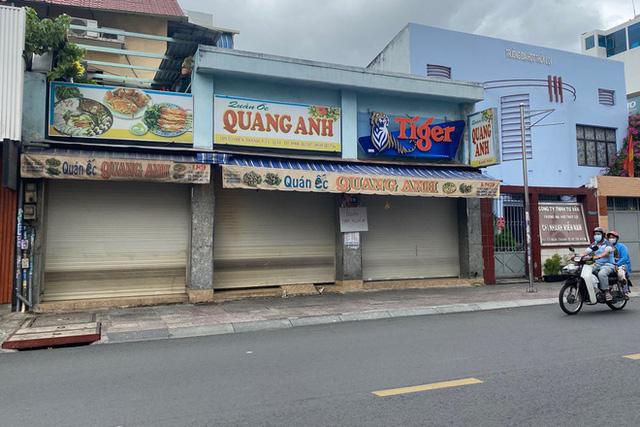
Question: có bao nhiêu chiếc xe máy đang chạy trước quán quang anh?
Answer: có một chiếc xe đang chạy trước quán quang anh